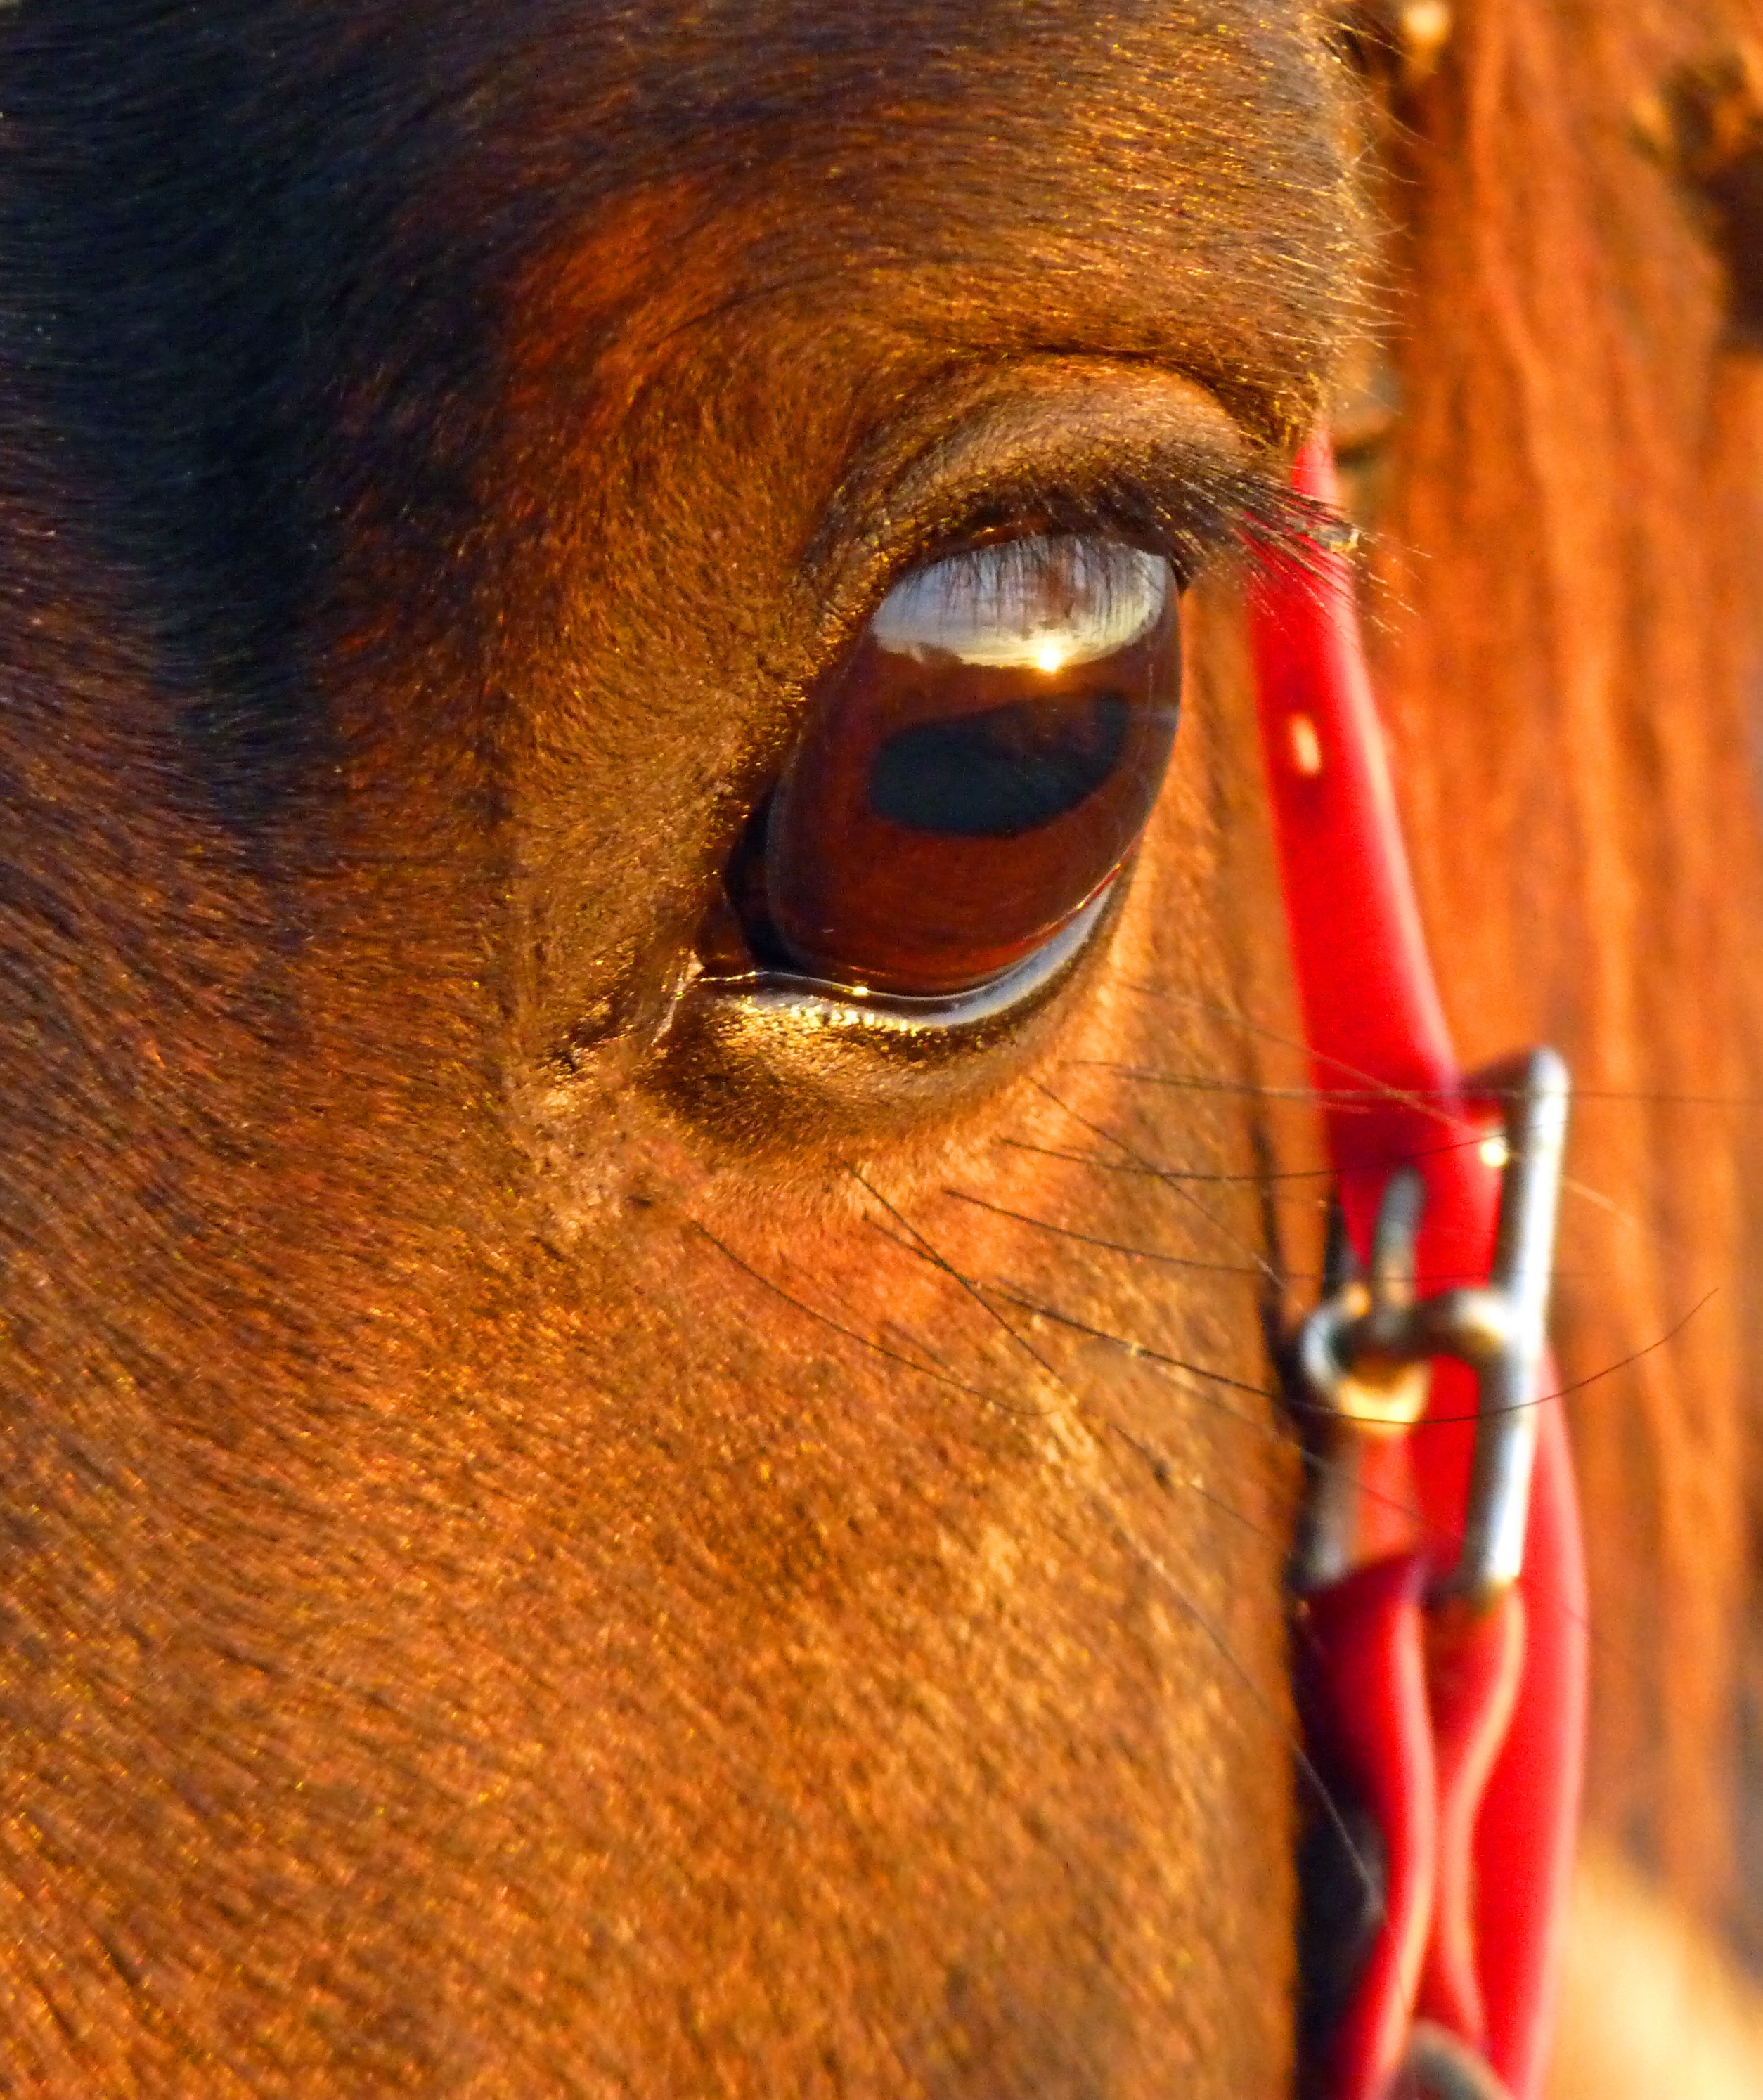
red, color, horse, rein, mammal, stallion, mane, ear, close up, human body, bridle, equine, nose, eye, head, look, organ, pure arab blood, breeding horses, arabic, halter, horse like mammal, horse tack